De Vrije Gedachte

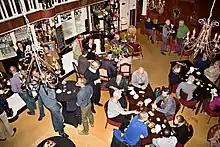
Haagse Verlichtingsborrel January 2015.

Freethinkers in the Pub (Dutch: "Vrijdenkersborrels", formerly called "Vrijdenkerscafés"; comparable to Skeptics in the Pub) are monthly meetings meant for freethinkers and people interested in freethought to meet up and to have laid-back discussions, with a drink in an informal atmosphere, on broadly ranging (and current) topics from science to human rights. The initiative came from Richard Duijnstee and Jules Brabers in October 2012. Freethinkers in the Pub is autonomous from the national association.